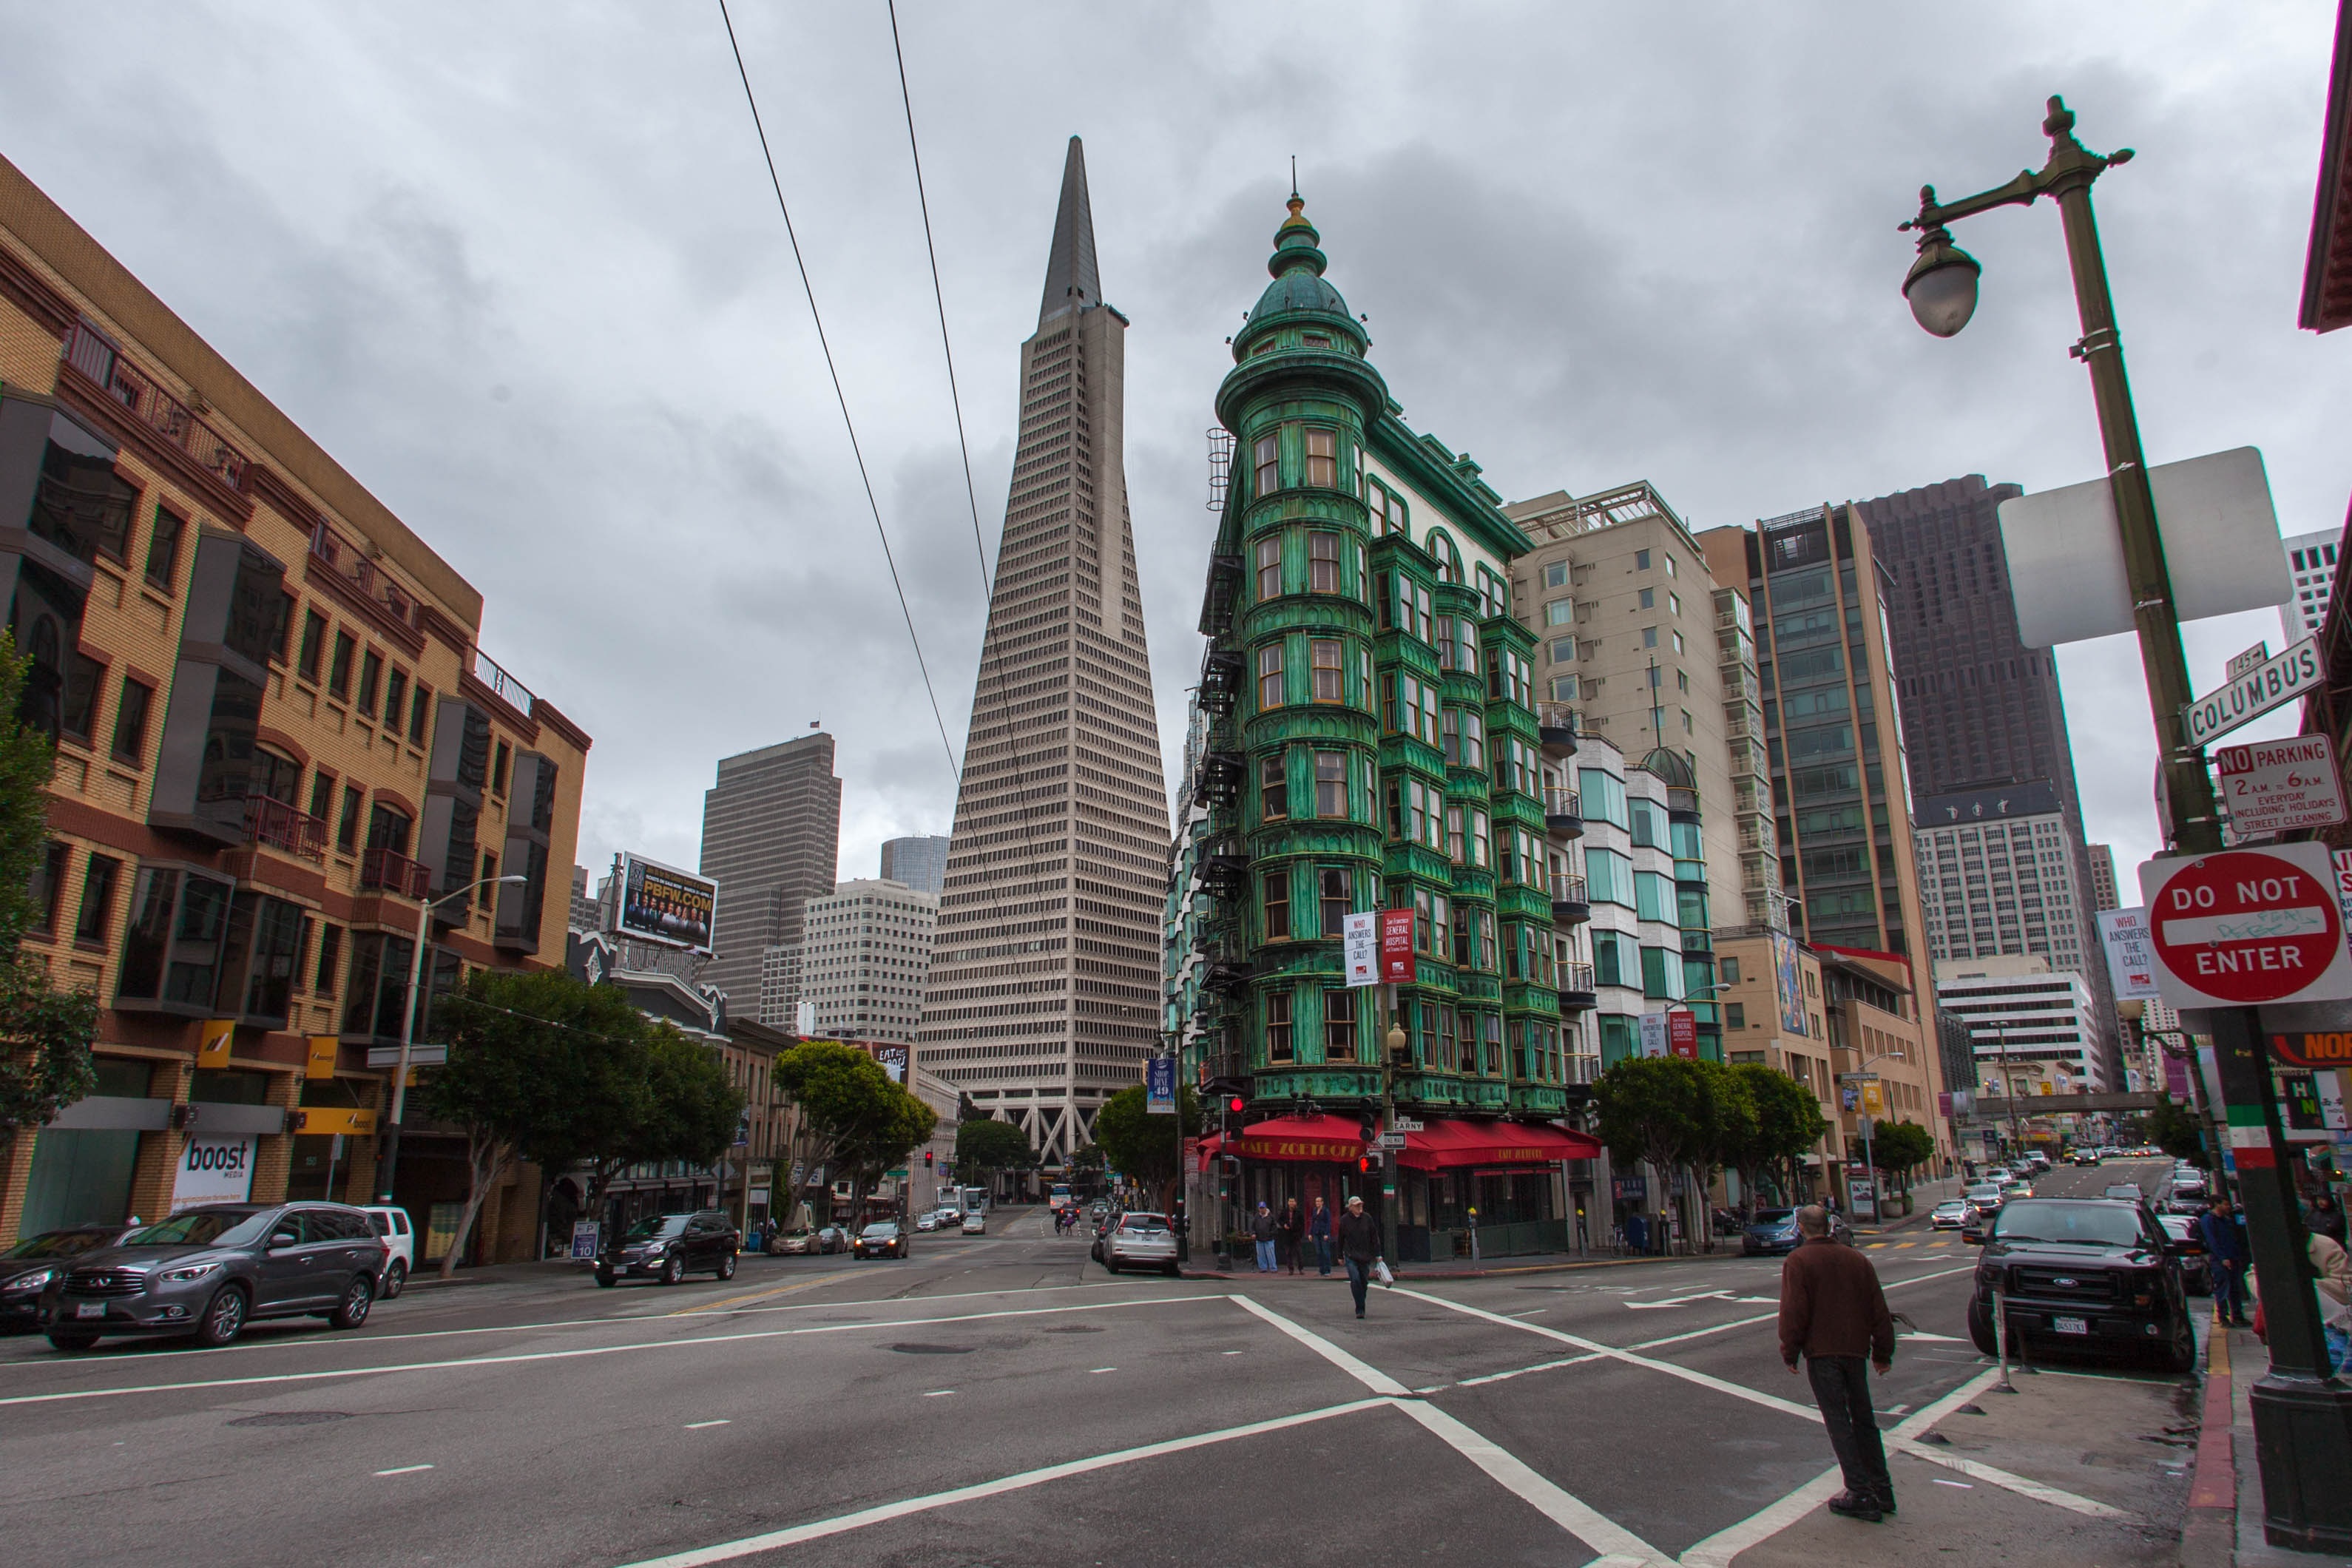
pedestrian, architecture, road, skyline, street, town, city, skyscraper, cityscape, downtown, san francisco, pyramid, plaza, business, lane, modern, infrastructure, town square, transamerica, financial, metropolis, neighbourhood, san francisco skyline, sentinel, urban area, residential area, human settlement, metropolitan area